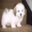
Label: dog